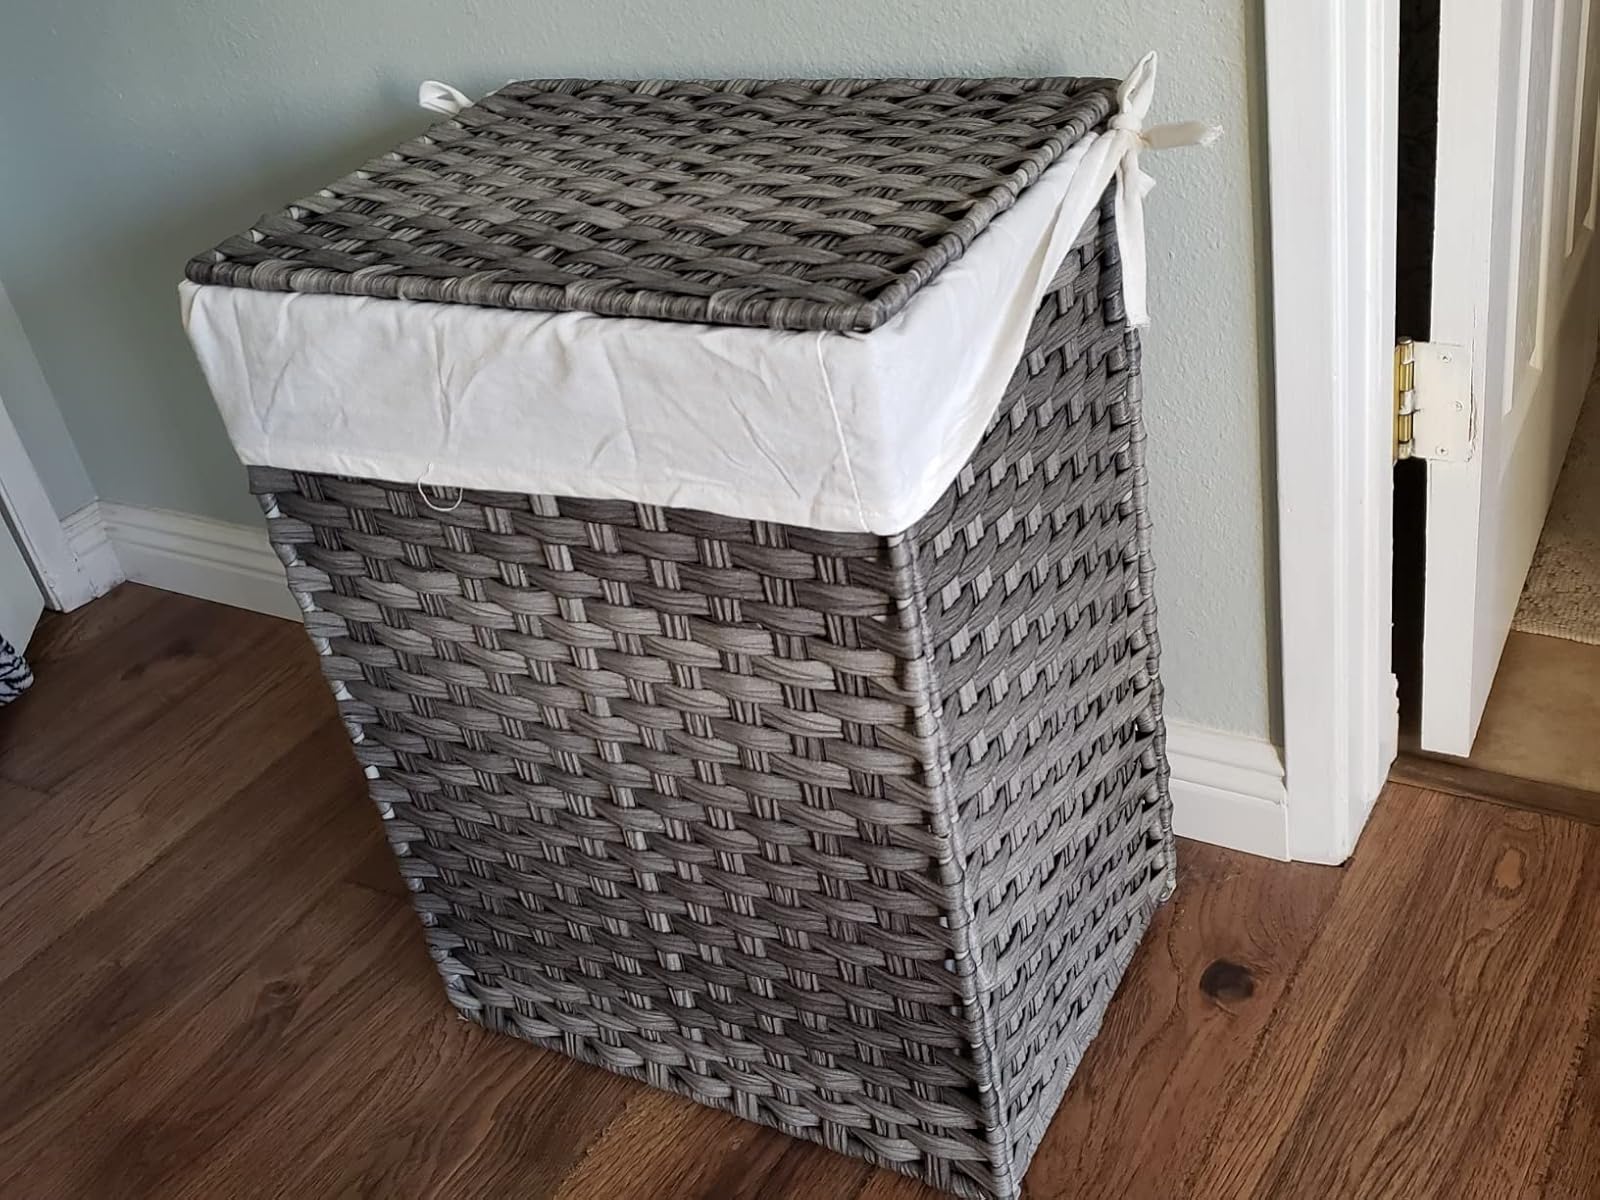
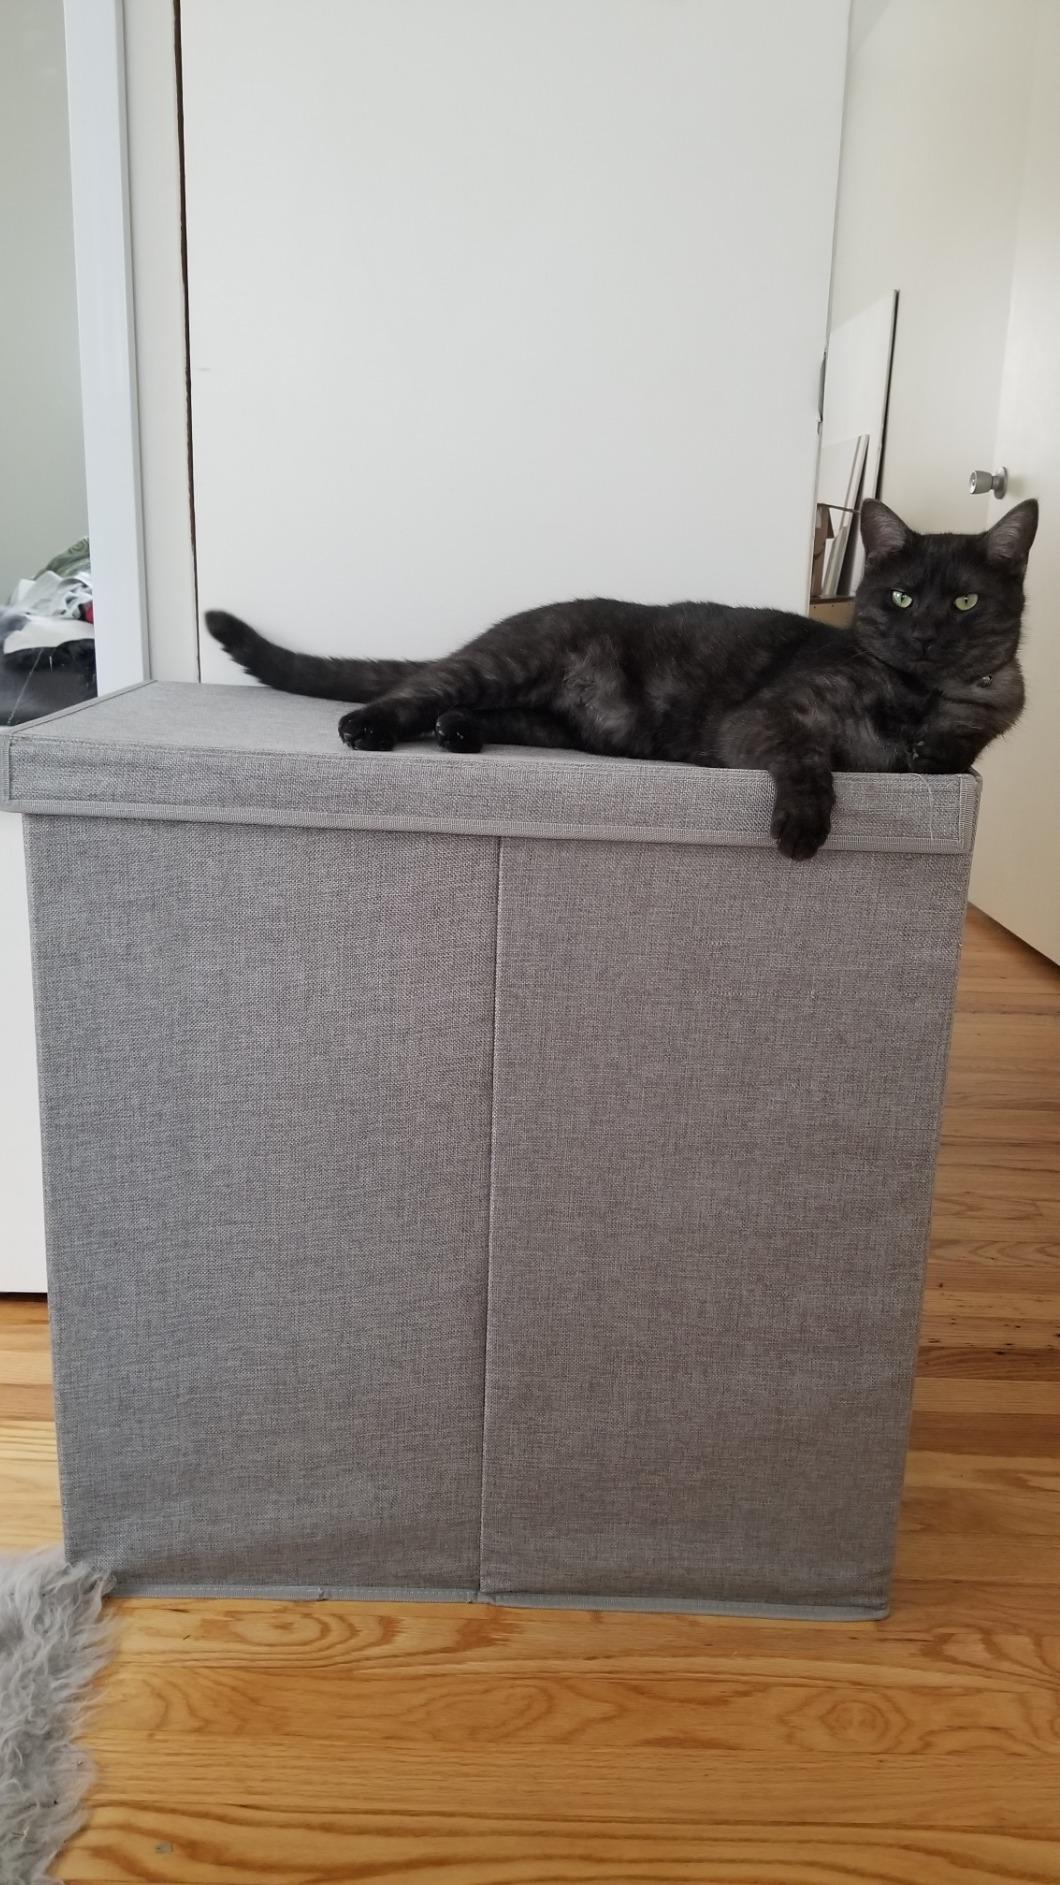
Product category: items_hamper
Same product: no